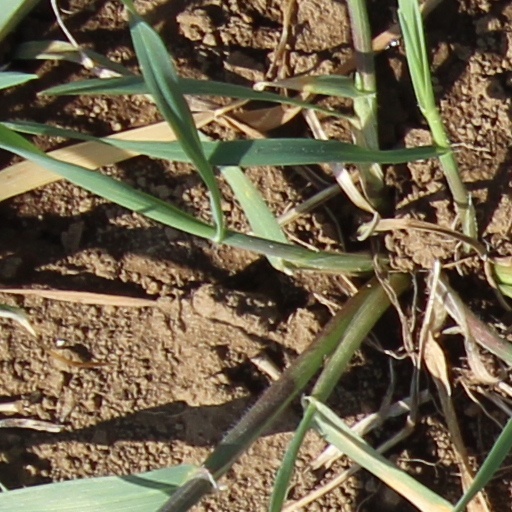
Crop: wheat